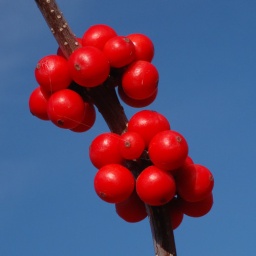
Broemmelsiek Park, in Saint Charles County, Missouri, USA - red berries against blue sky 2